Port wine

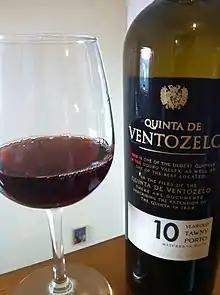
A glass of tawny port

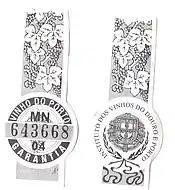
Official guarantee label from a bottle of port

Port wine, or simply port, is a Portuguese fortified wine produced in the Douro Valley of northern Portugal. It is typically a sweet red wine, often served with dessert, although it also comes in dry, semi-dry, and white varieties.